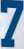
Number: 7